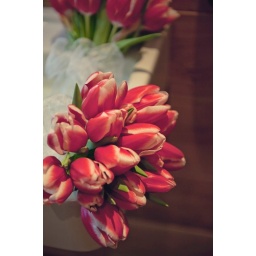
Pink tulip bouquets in the hotel bathroom sink